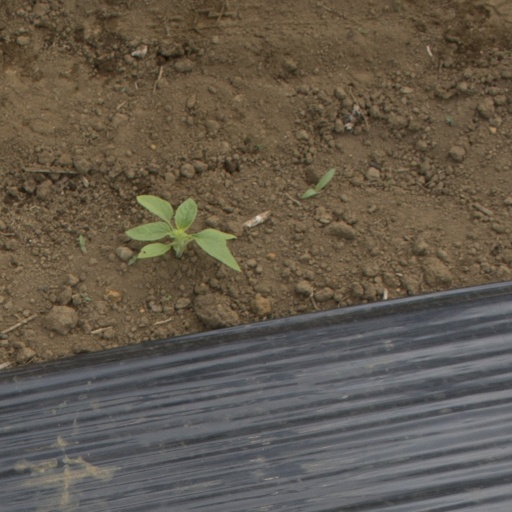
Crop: Jerusalem artichoke